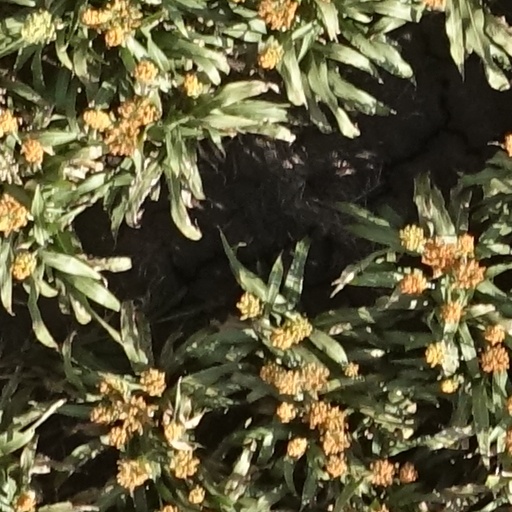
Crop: sorghum